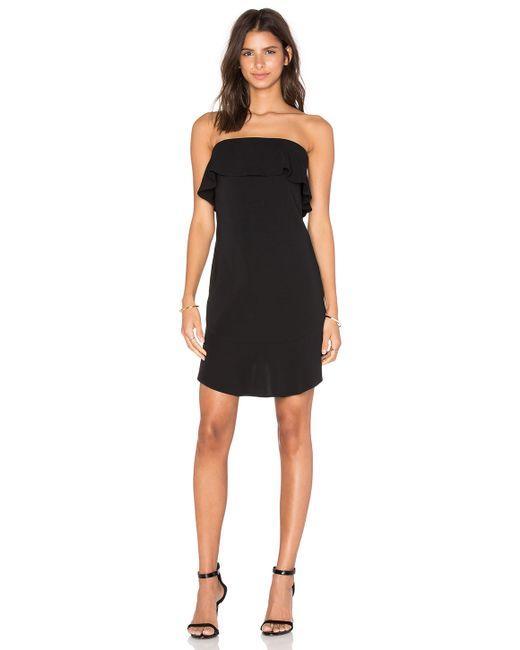
Schwarzes ärmelloses Cape-Design-Minikleid aus Leinen